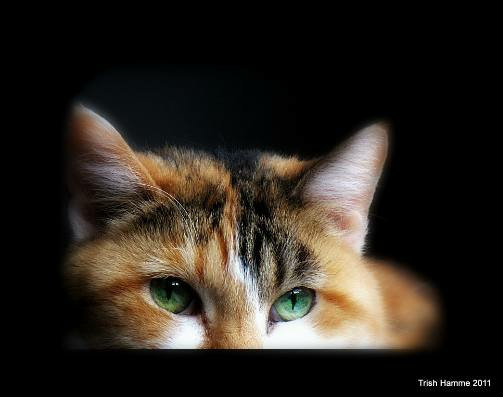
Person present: No